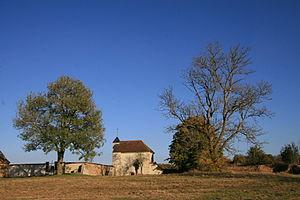
Arces-Dilo est une commune française située dans le département de l'Yonne, en région Bourgogne-Franche-Comté.